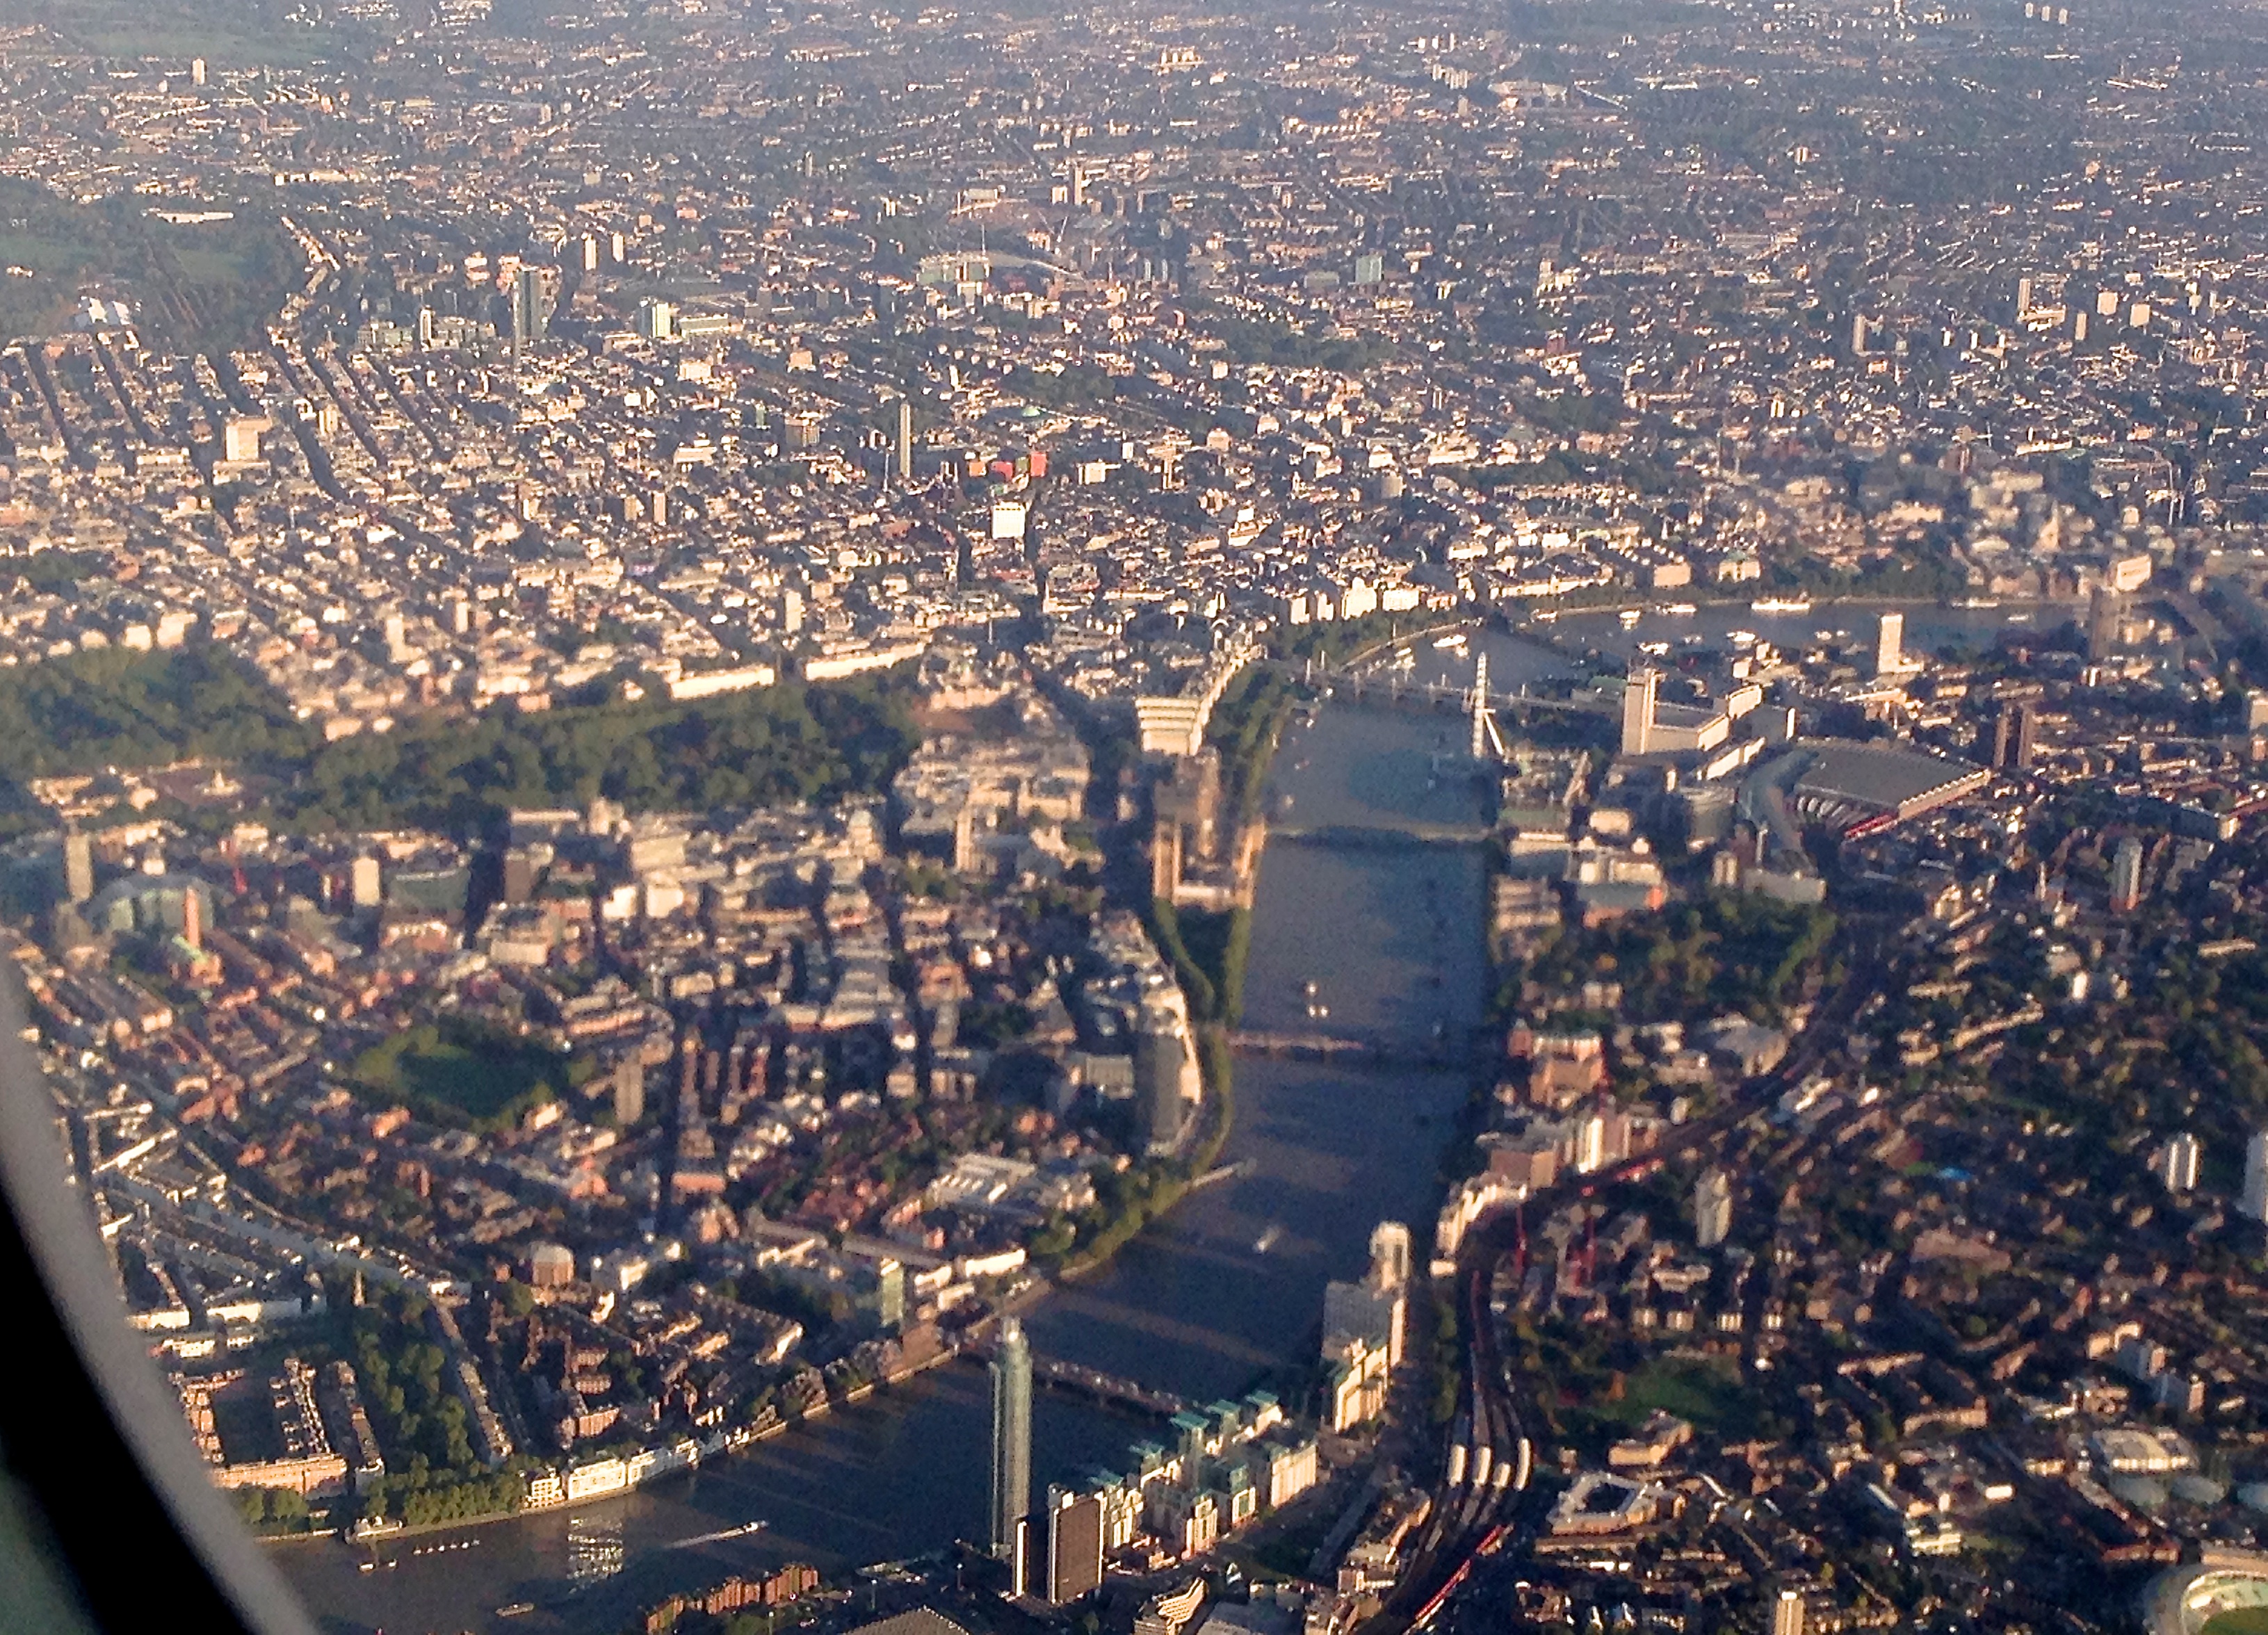
horizon, skyline, photography, city, skyscraper, cityscape, panorama, downtown, suburb, cool image, metropolis, bird's eye view, aerial photography, urban area, residential area, human settlement, atmosphere of earth, metropolitan area